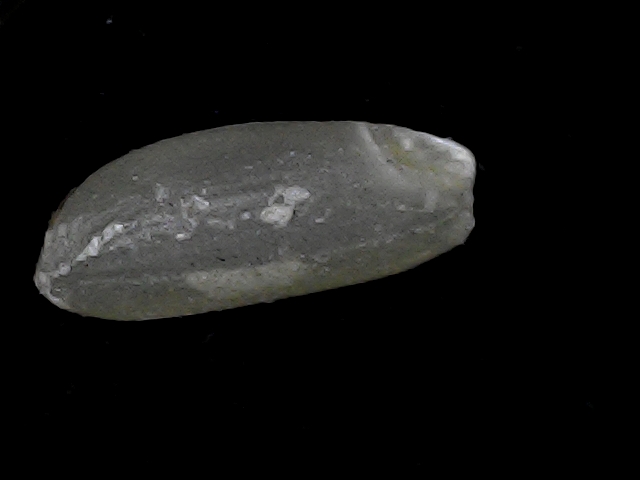
Rice variety: BD93